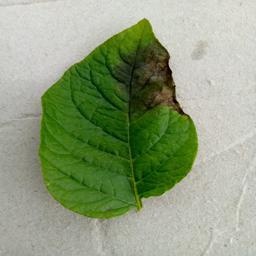
Etiqueta: Late Blight